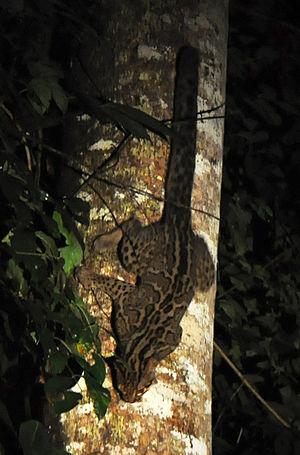
Le Chat marbré, est une espèce de félins du genre Pardofelis. D’une taille similaire au chat domestique, il est caractérisé par sa longue queue qui représente la moitié de sa longueur totale. Sa robe tachetée rappelle l'aspect du marbre. Possédant des caractéristiques proches des grands félins, sa position taxonomique a fortement varié.
Sumatra est une île de l'Ouest indonésien située sur l'équateur. Son nom vient de Samudra, la capitale du sultanat de Pasai dans le nord de l'île. Avec ses 473 481 km², elle est la septième plus grande île au monde, et d'une surface légèrement supérieure à la Papouasie-Nouvelle-Guinée et à la Suède. Le dernier recensement comptait 50 365 538 habitants.